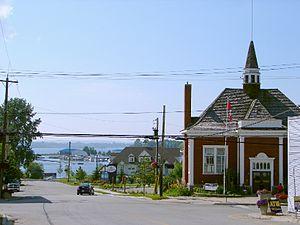
Tay est un canton du Centre de l'Ontario, au Canada, situé au sud de la baie Georgienne.